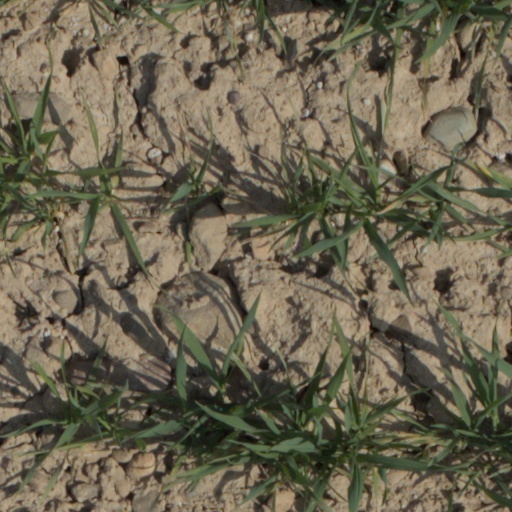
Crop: wheat